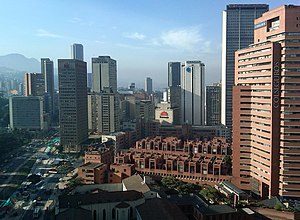
Bogotá
Bogotá, er Colombias hovedstad, samt den arealmæssigt og befolkningsmæssigt største by i landet med 9.740.000 indbyggere. Byen ligger i 2.640 meters højde over havoverfladen og er dermed den tredjehøjest beliggende hovedstad i verden.